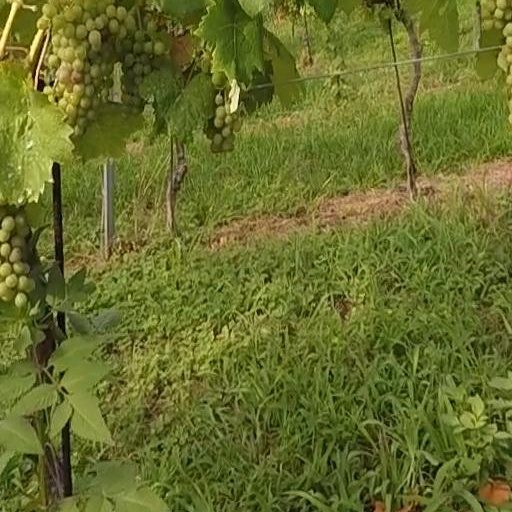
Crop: grape